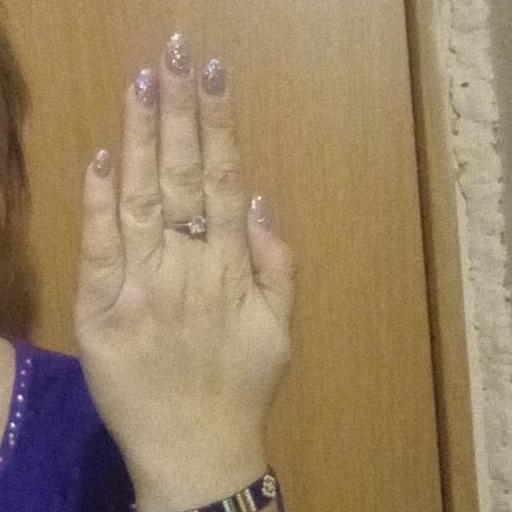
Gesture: stop_inverted